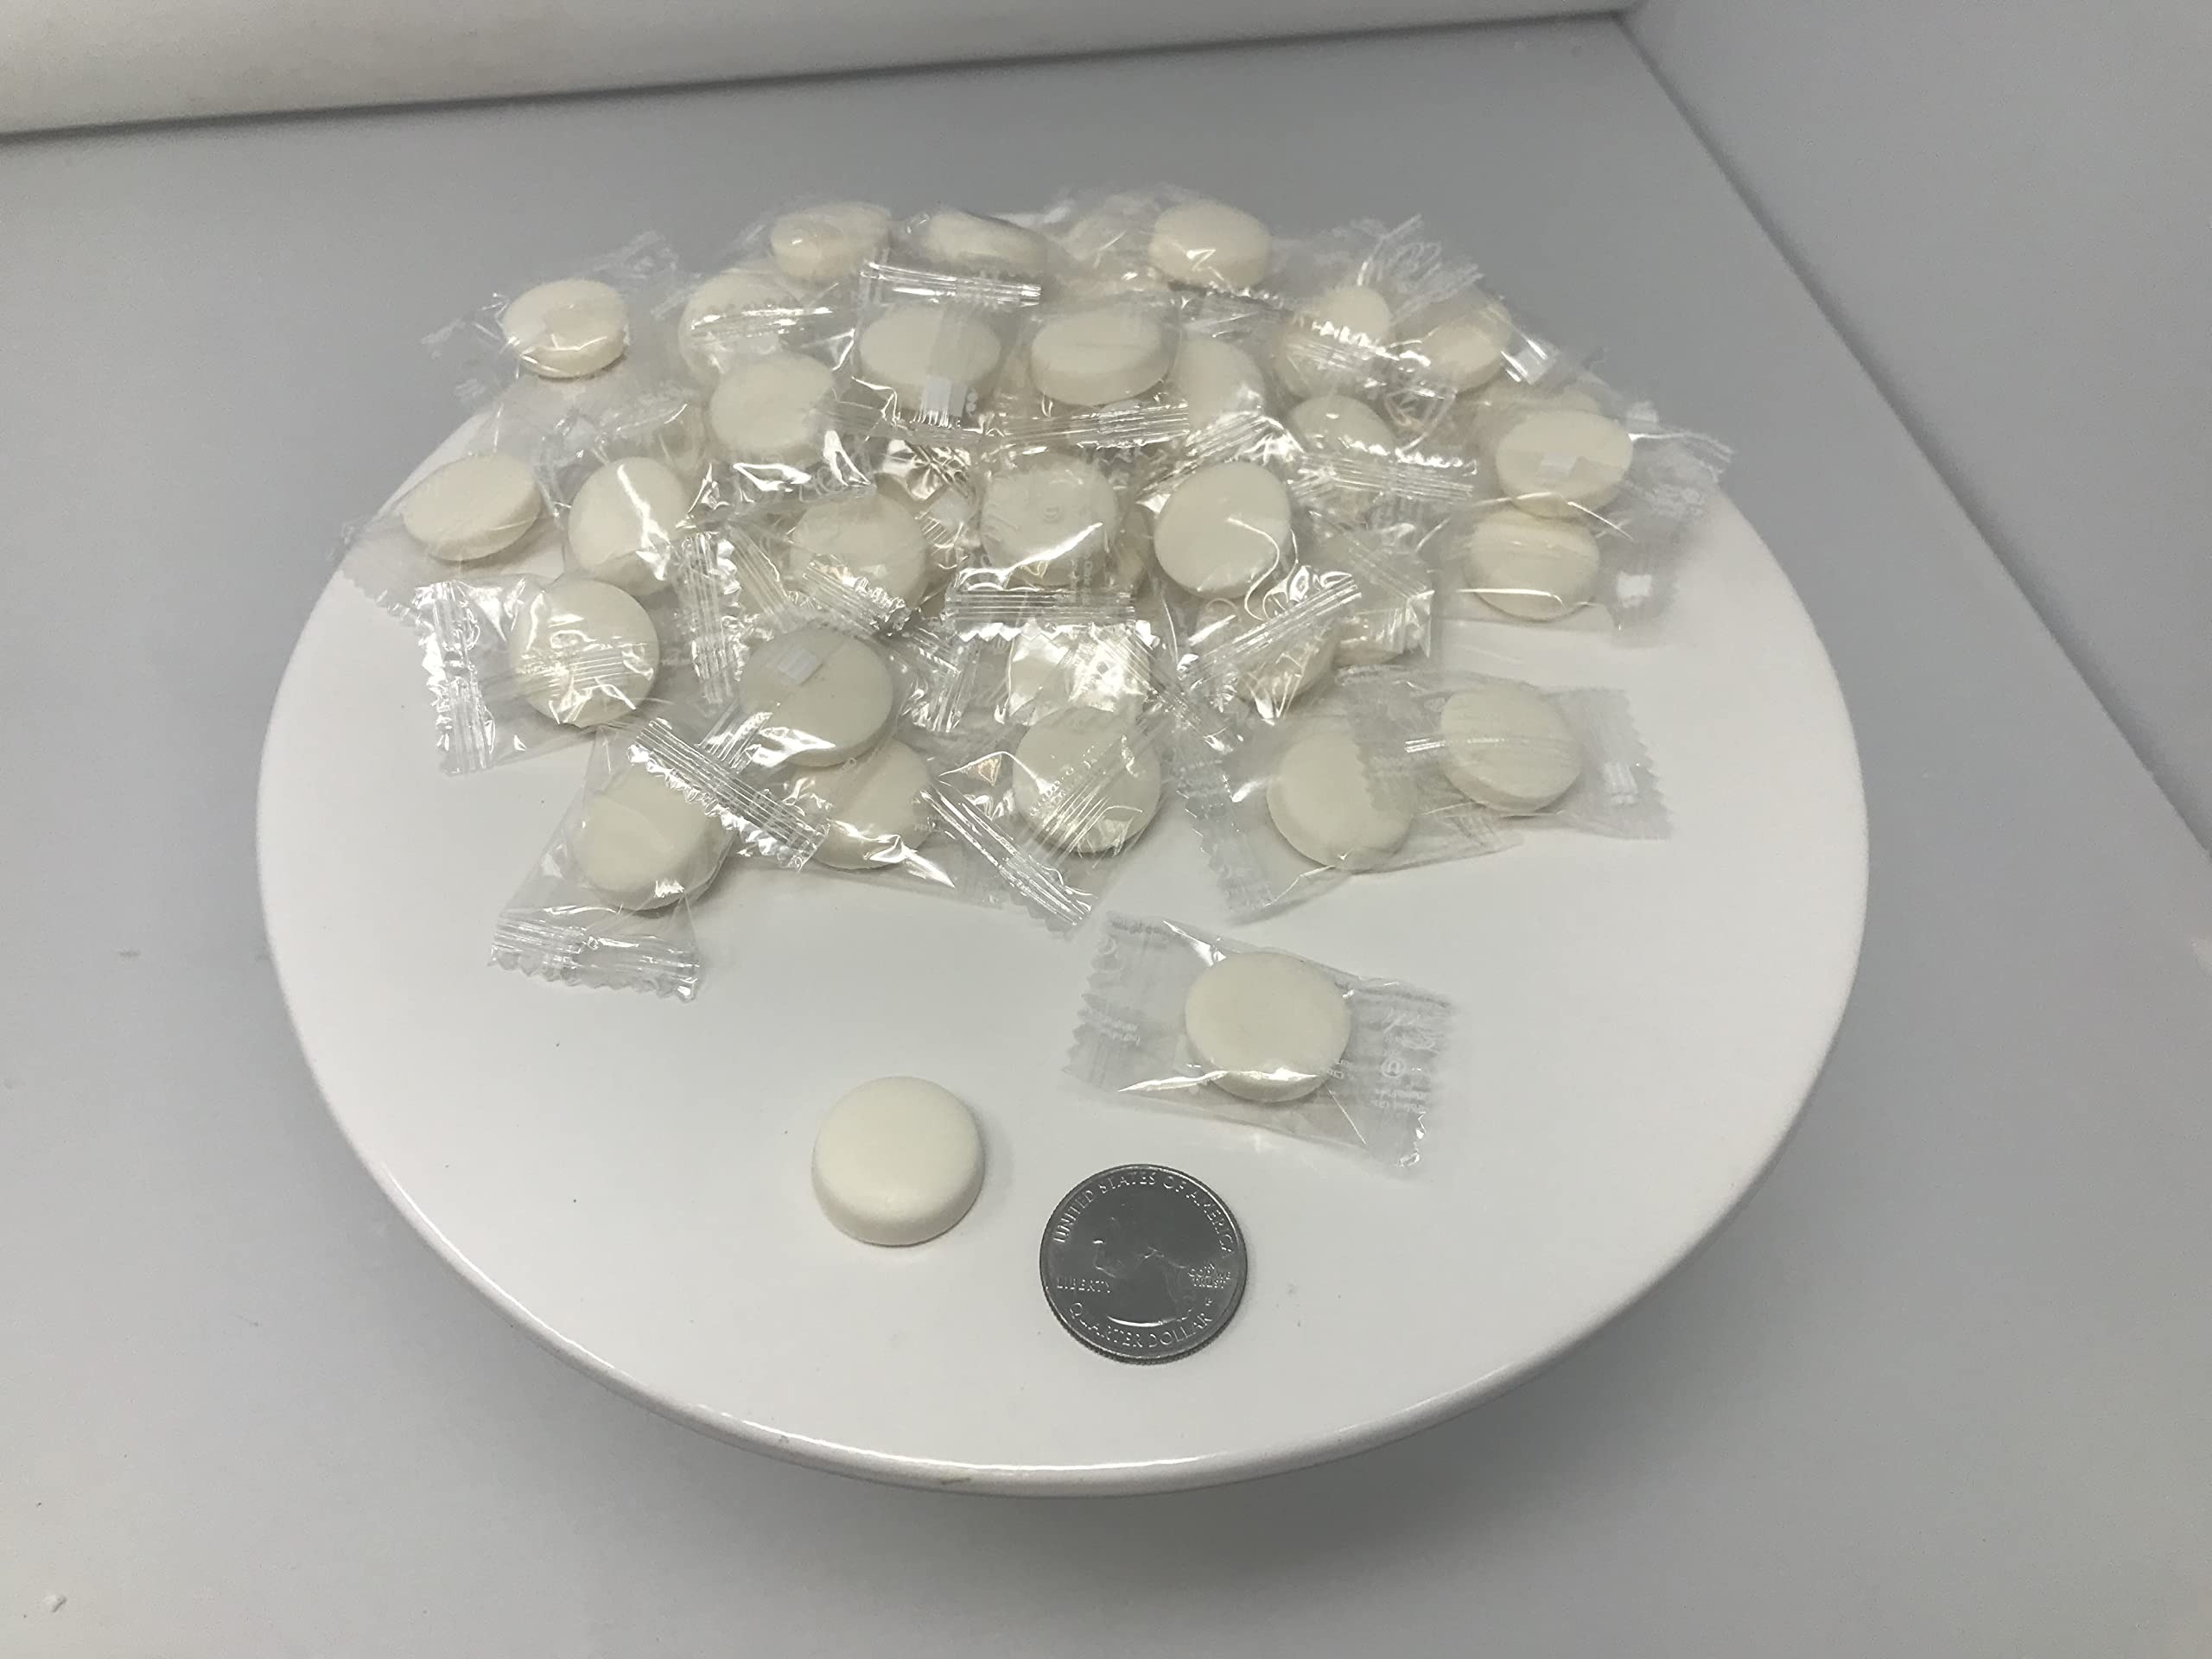
Item Name: Wintergreen Sugar Free Candy 2 pound hard sucking candy
Product Description: Wintergreen Sugar Free Hard Candy. This candy has a Wintergreen Flavor and is sweetened with Sorbitol. Each piece is individually wrapped. This listing is for a bulk 2 pound package of Wintergreen Sugar Free Hard Candy.
Value: 32.0
Unit: Ounce

Price: 31.59